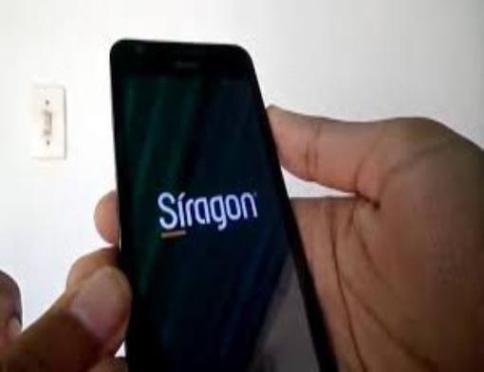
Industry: Electronic